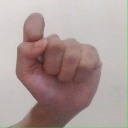
अक्षर: घ